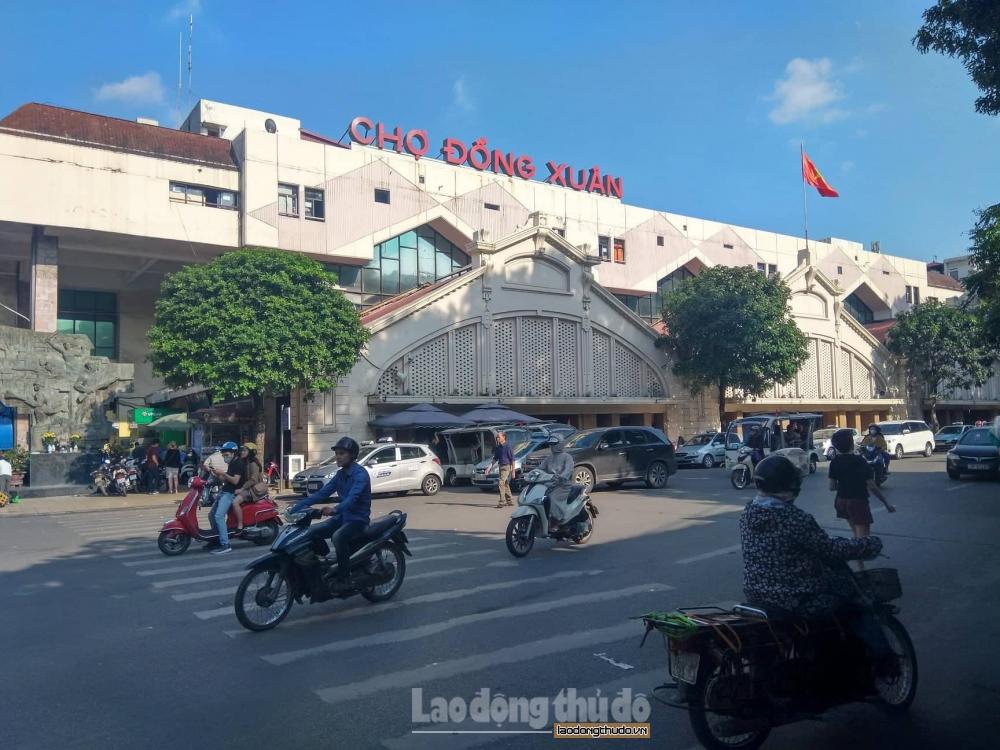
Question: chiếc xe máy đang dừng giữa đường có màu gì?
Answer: chiếc xe máy có màu đỏ